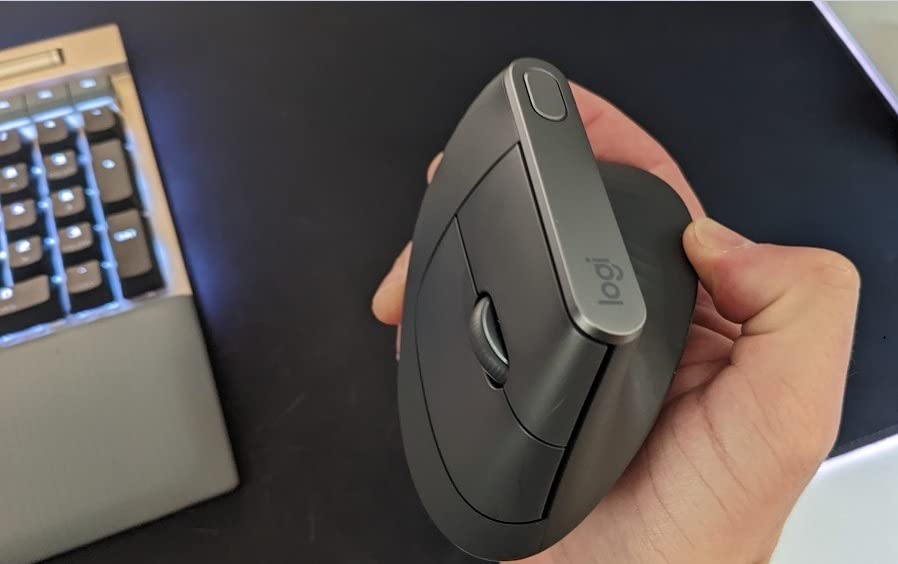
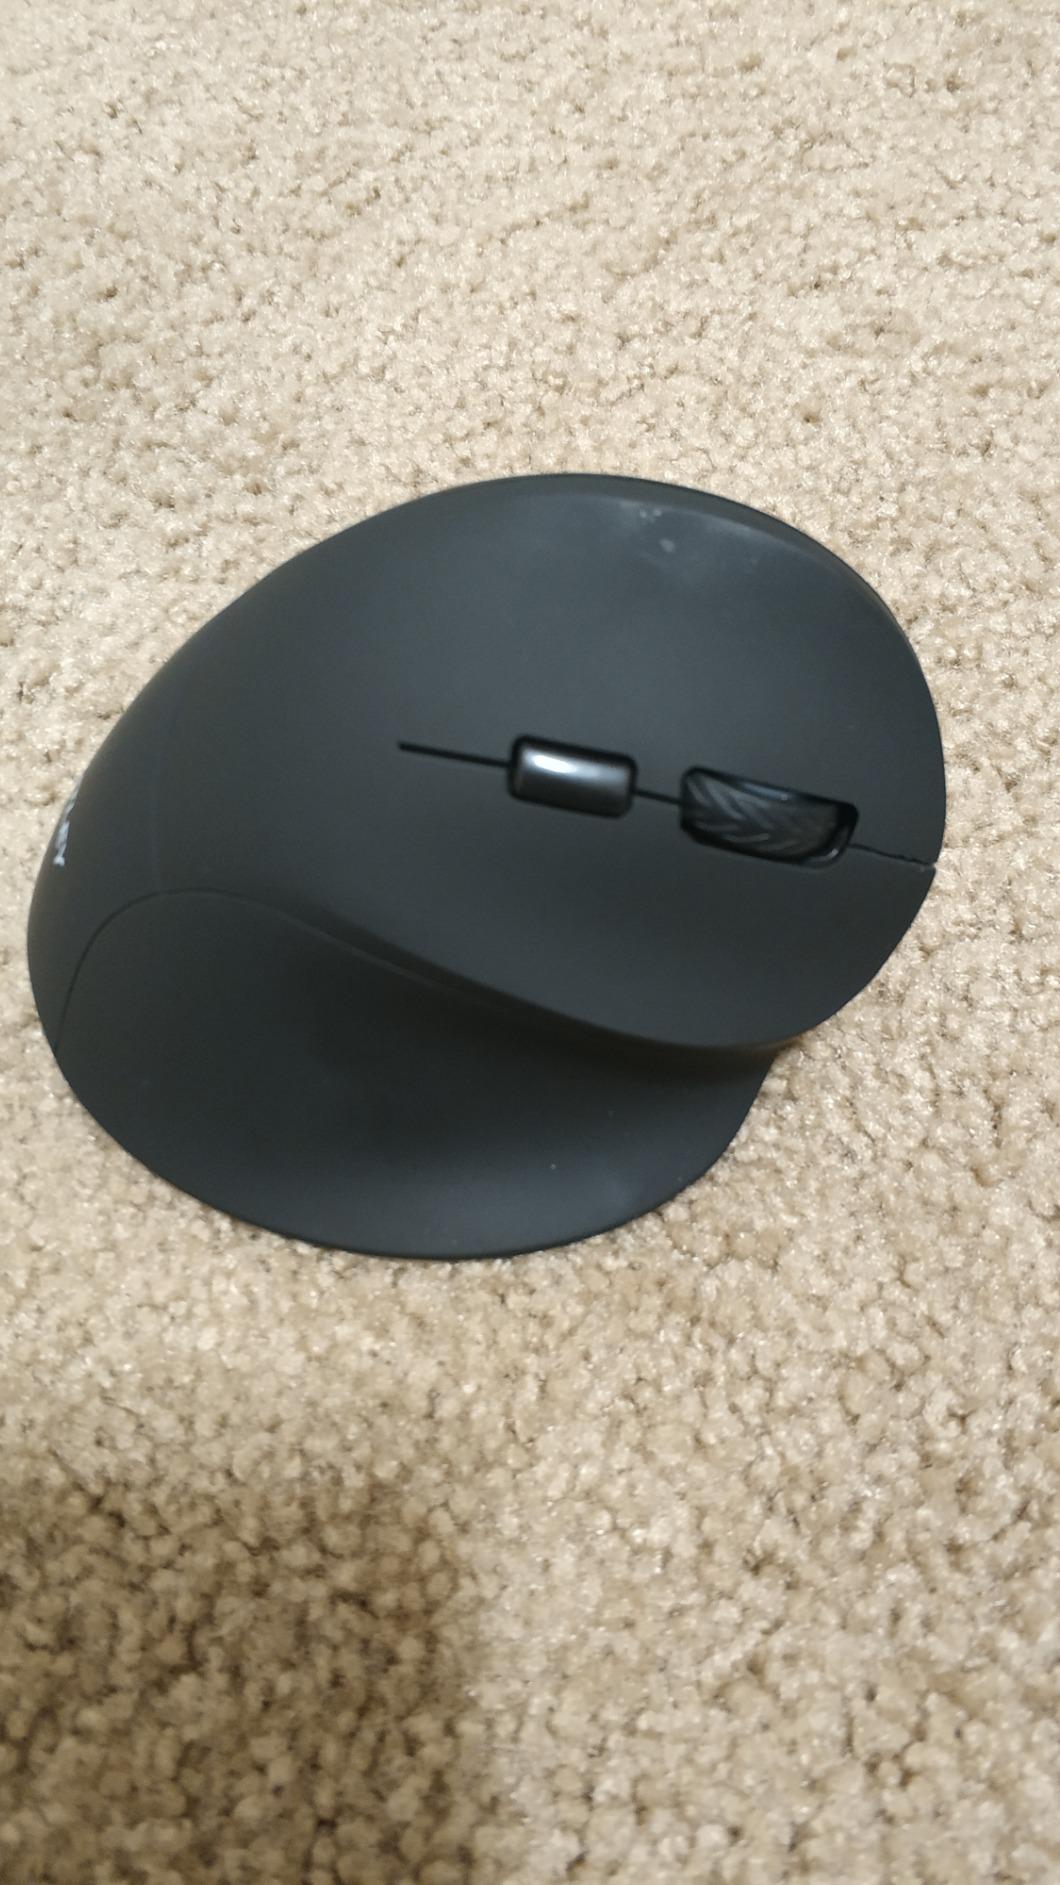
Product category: mouse
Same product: no